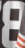
Number: 8